Nephila pilipes

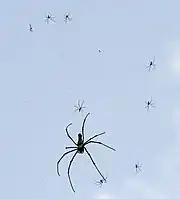
Size comparison of female with many males

"N. pilipes" display sexual dimorphism, the presence of distinct difference between the males and females of a species. In "N. pilipes", female spiders are much larger than their male counterparts, and males can be 4–10 times smaller than the females.